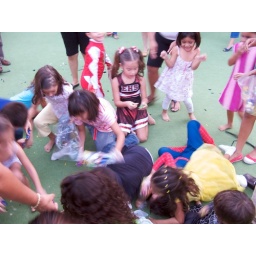
Kids diving for candy (notice the little girl in the yellow dress tackling Rodrigo for candy)